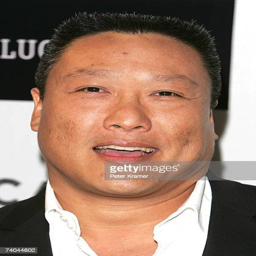
actor attends the premiere at festival